Nicolas Dougall

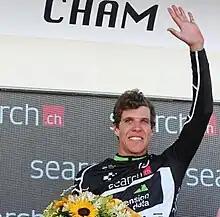
Dougall at the 2017 Tour de Suisse

Nicolas Dougall (born 21 November 1992) is a South African Triathlete, and Ex professional road cyclist, who last rode for UCI WorldTeam .